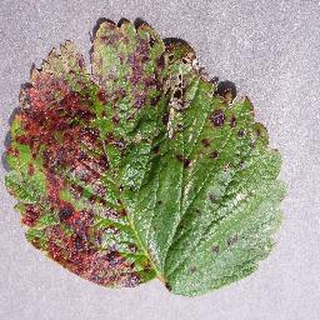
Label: strawberry_leaf_scorch